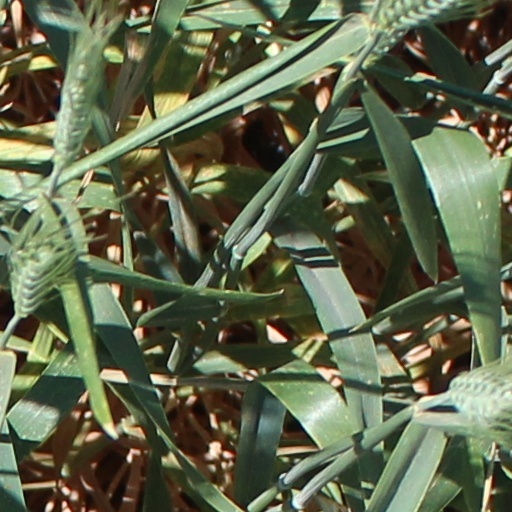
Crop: wheat